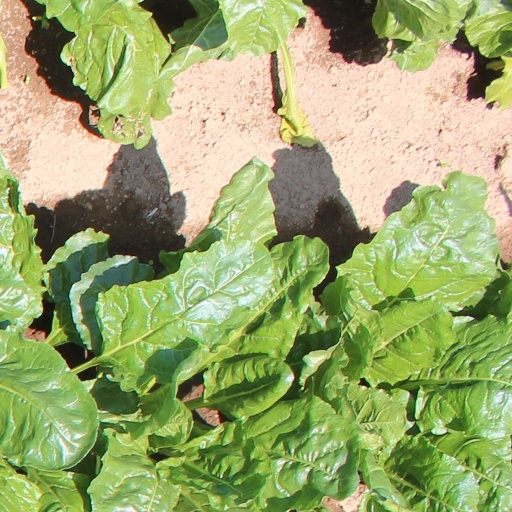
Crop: sugar beet